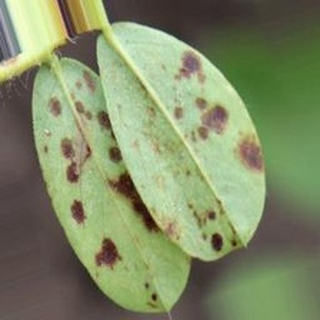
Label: groundnut_rust